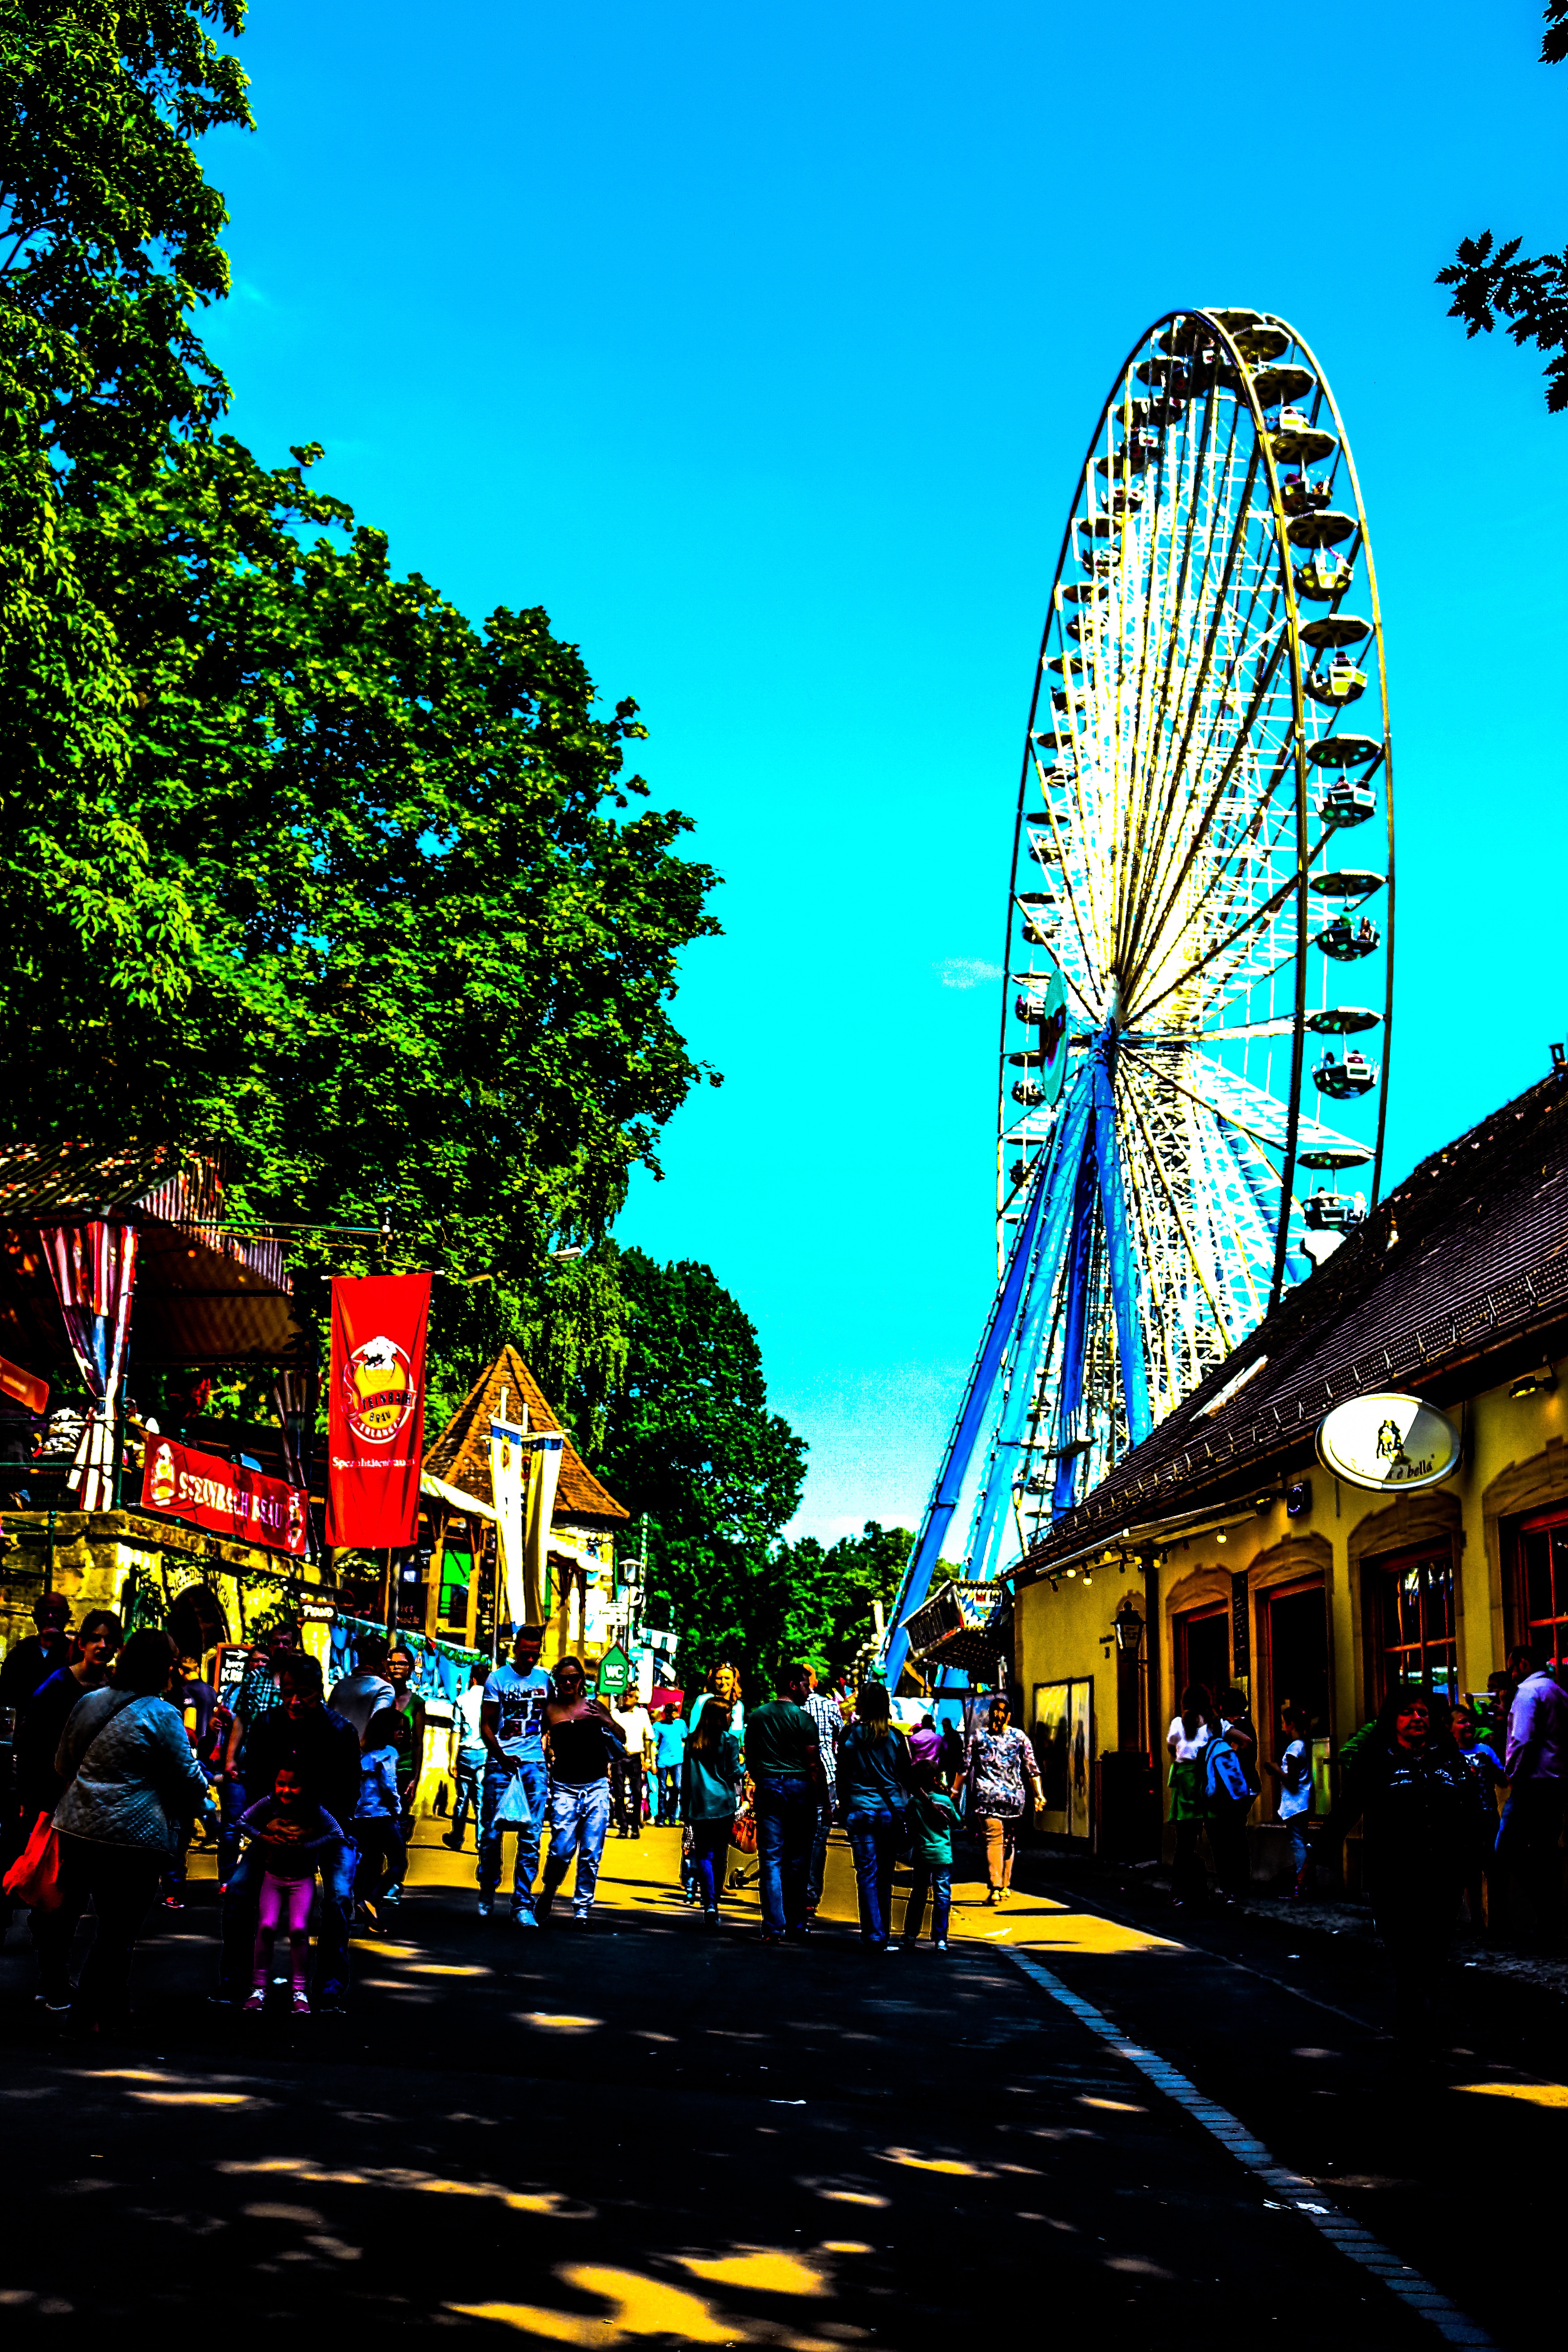
night, cityscape, downtown, recreation, ferris wheel, amusement park, park, landmark, tourist attraction, metropolis, amusement ride, outdoor recreation, metropolitan area, nonbuilding structure